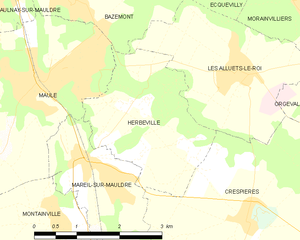
Carte des communes françaises Herbeville